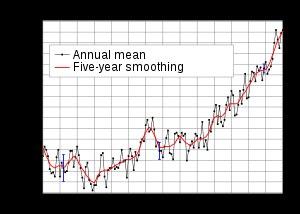
Les effets du changement climatique sur la santé humaine se propage de façon directe d'une part à travers des phénomènes de changements météorologiques et de façon indirecte d'autre part, notamment à travers une modification des écosystèmes, une modification des cultures et de l'agriculture en général, de l'industrie et des échanges économiques à l'échelle internationale.